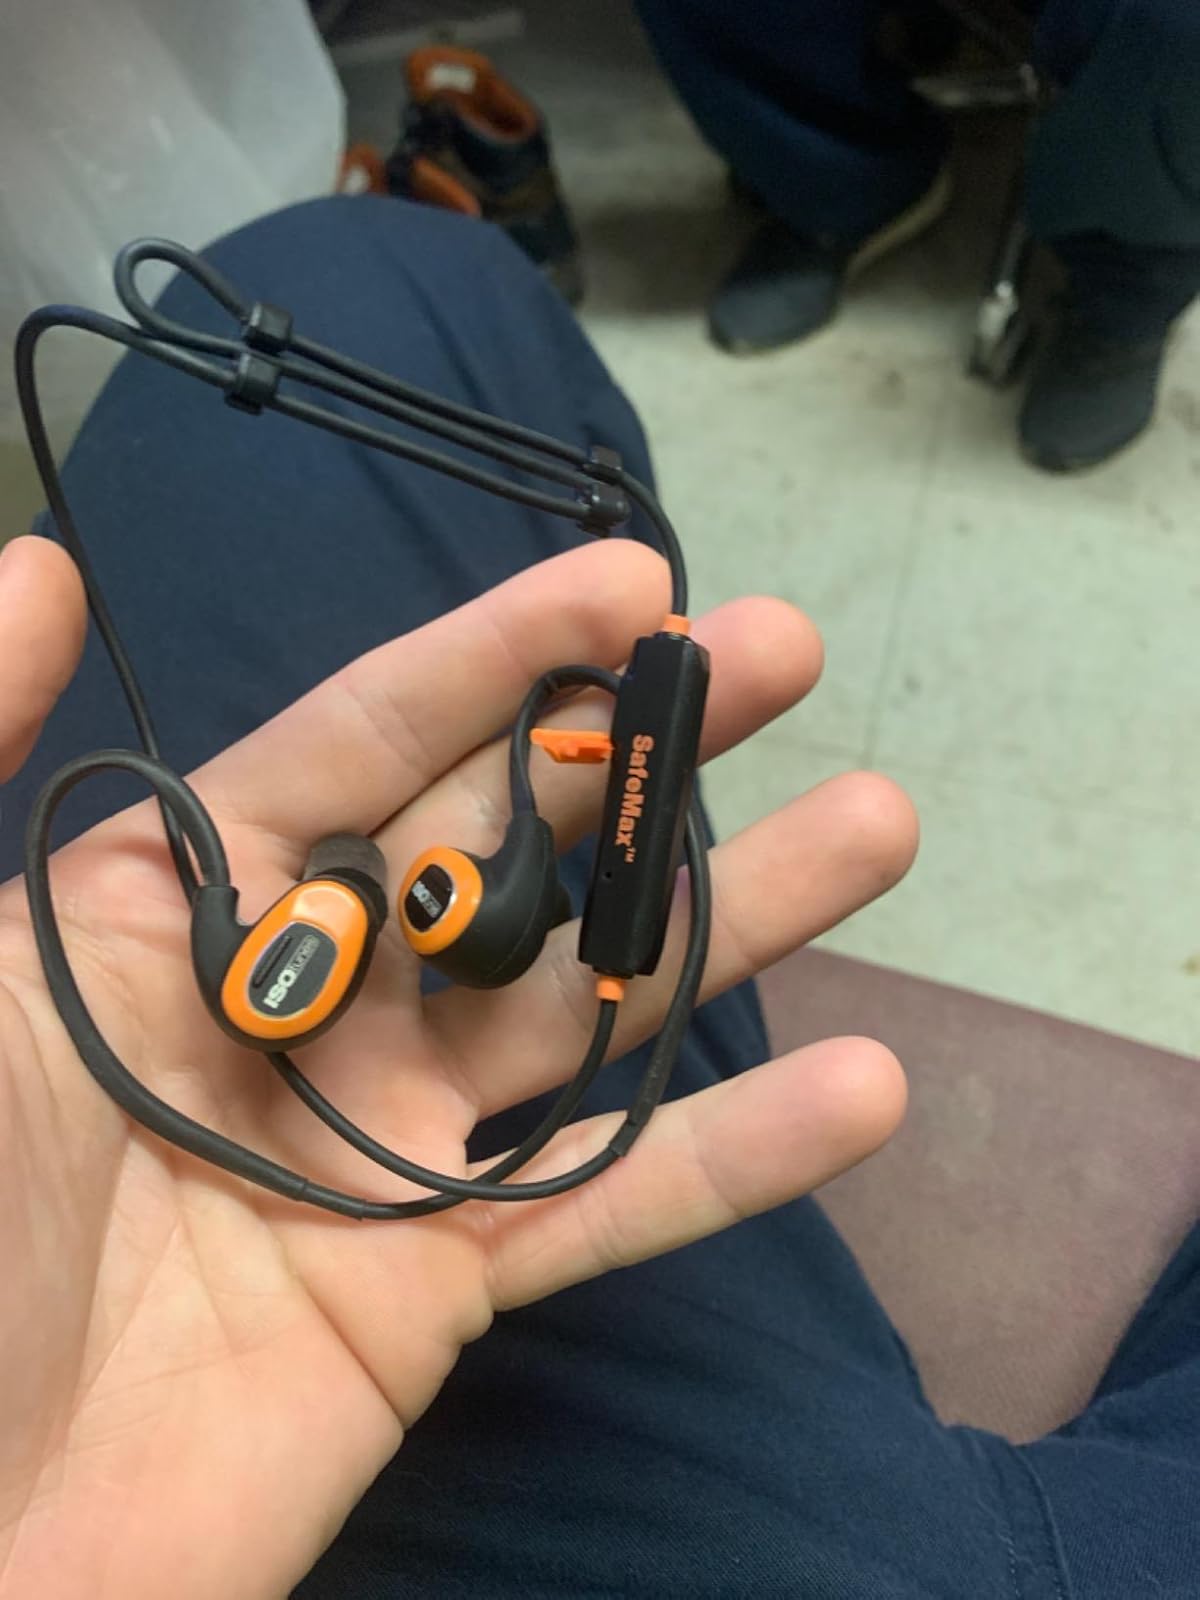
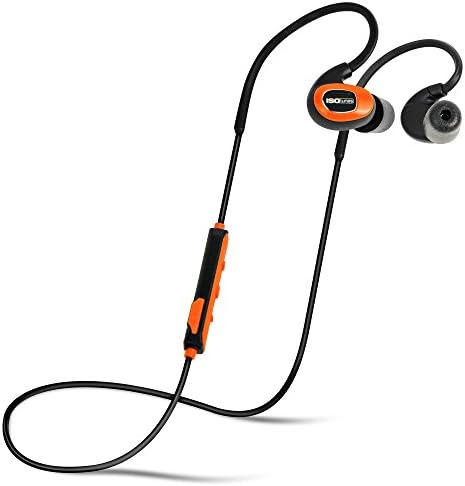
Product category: headphones
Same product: yes